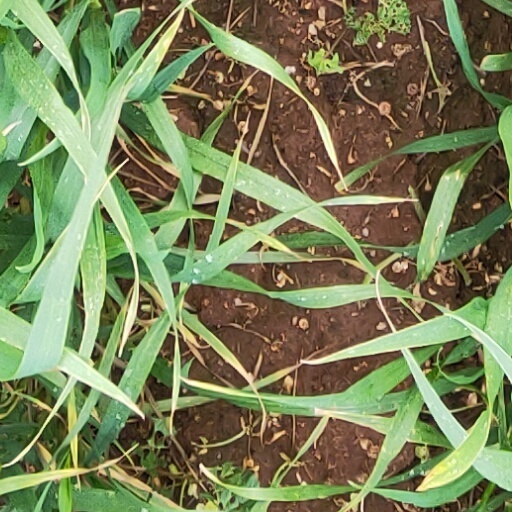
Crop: wheat